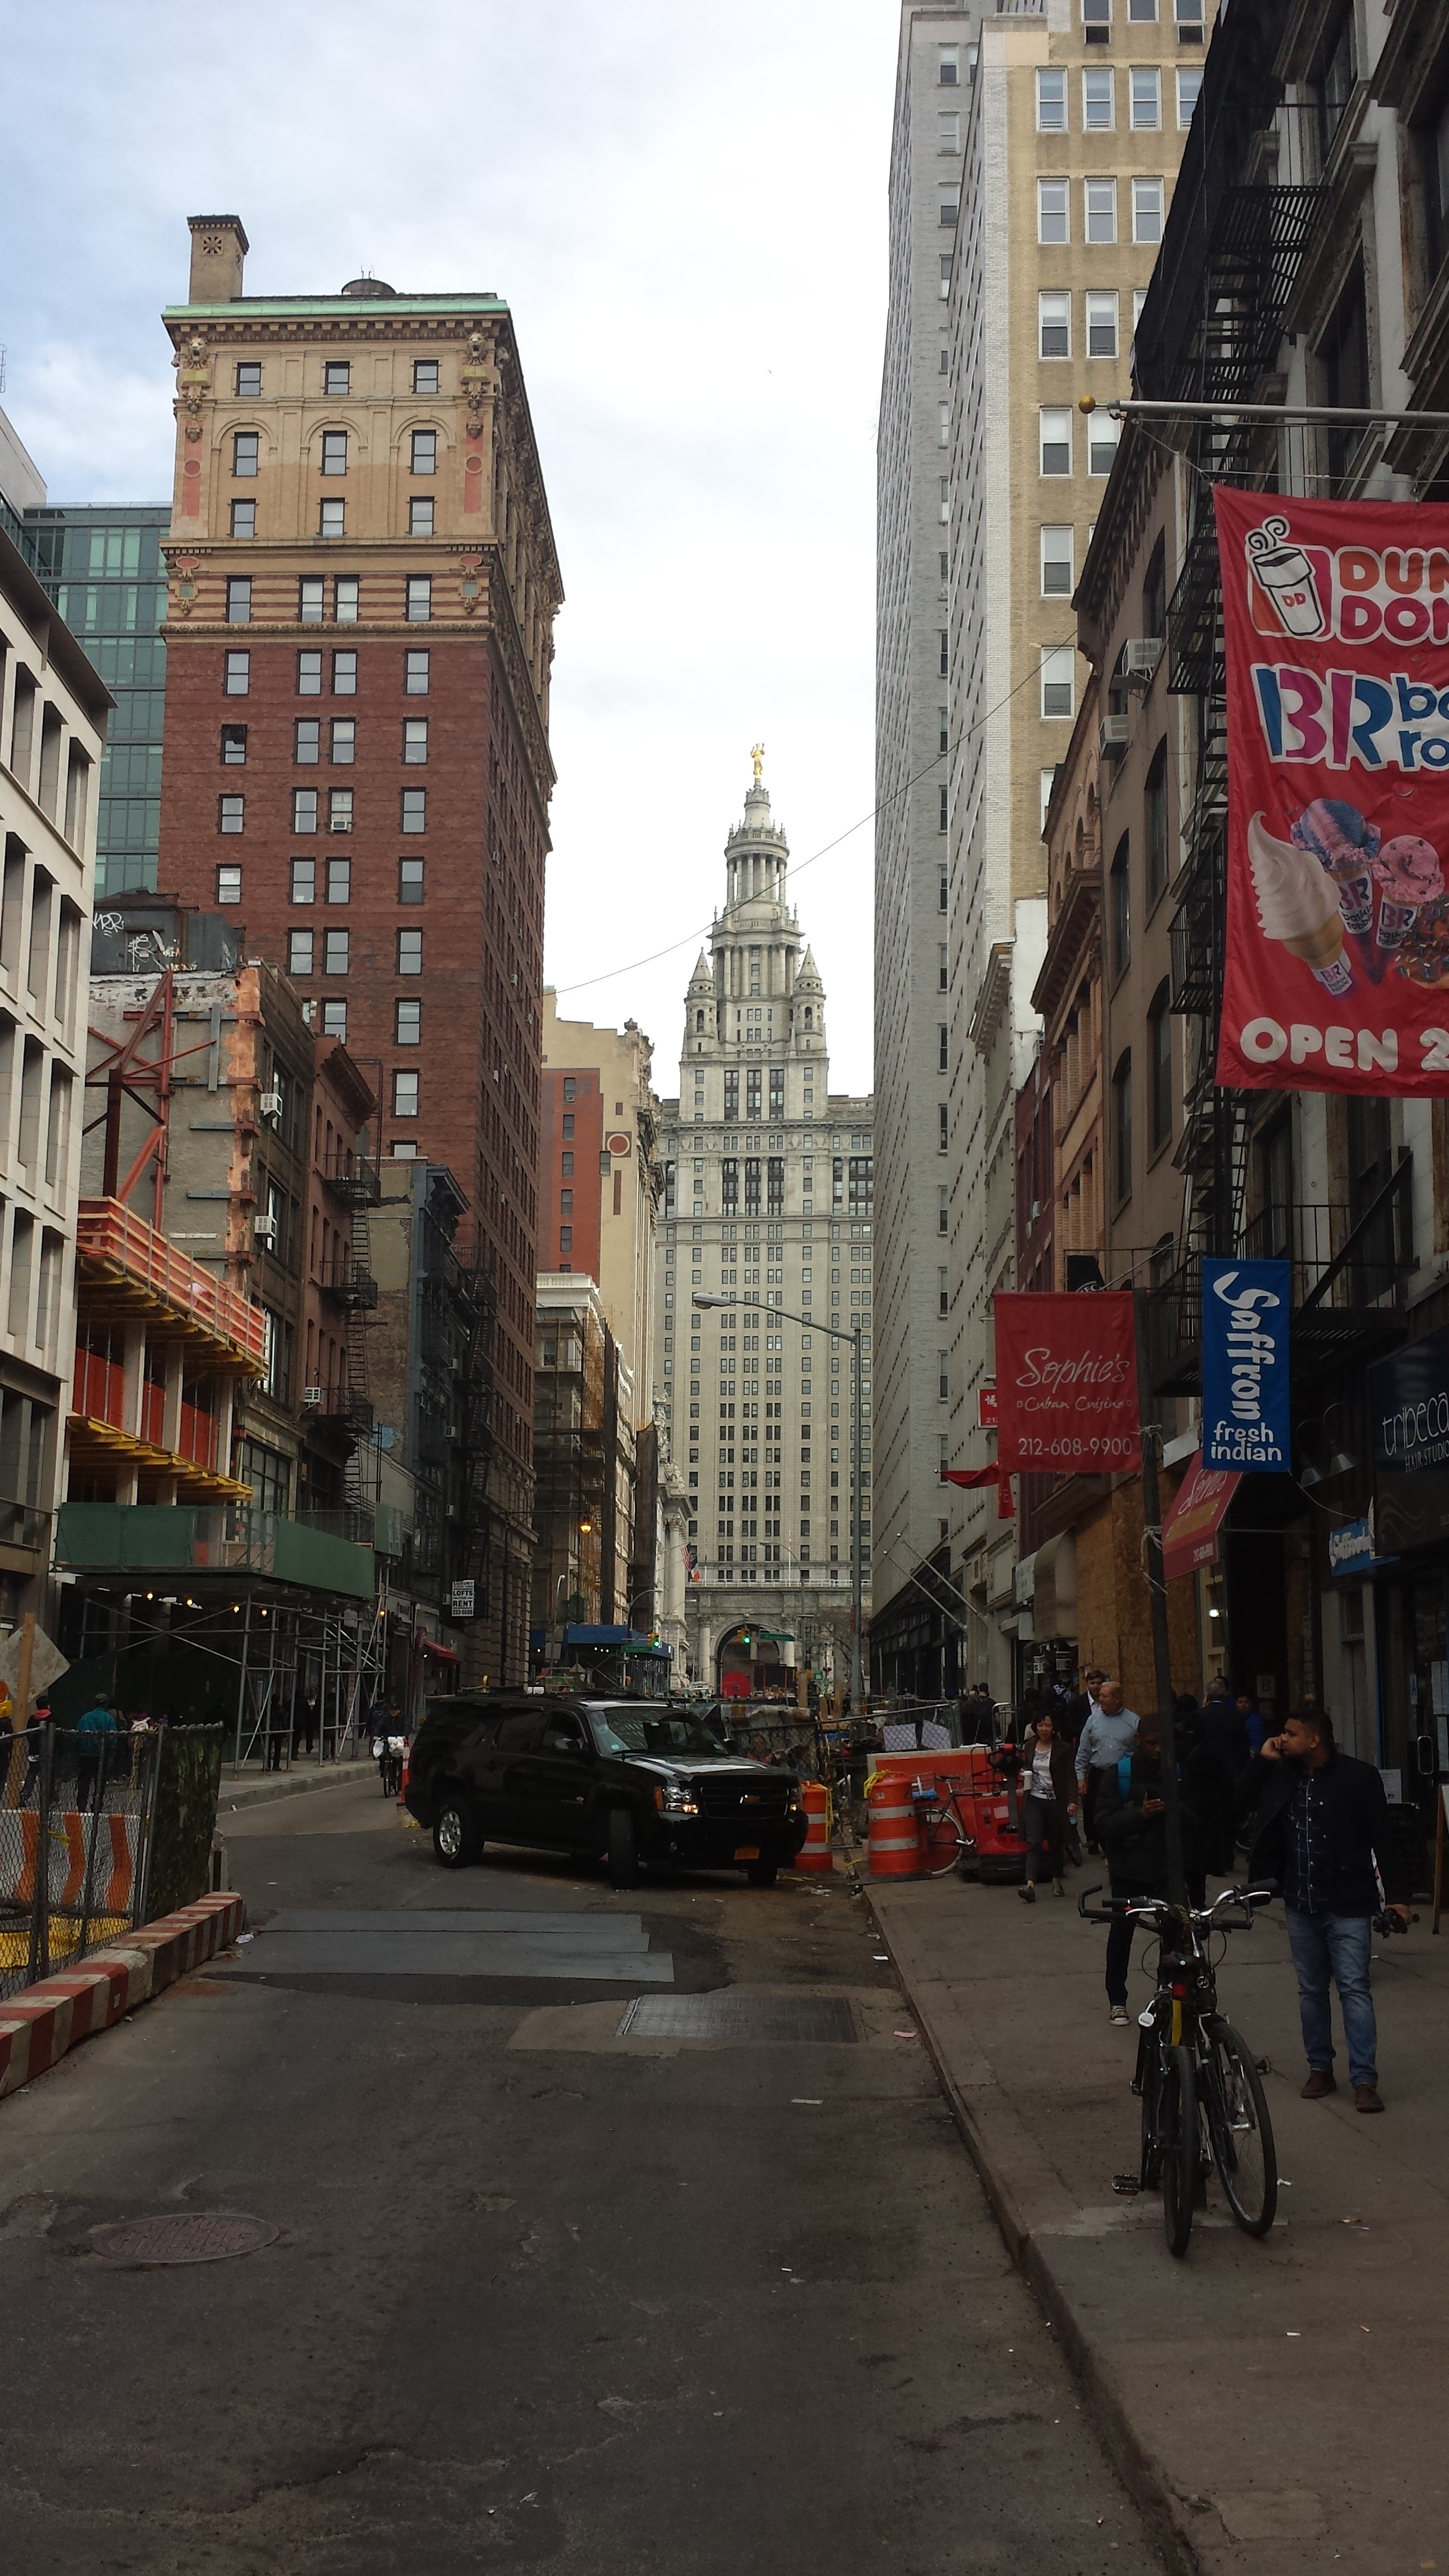
pedestrian, sky, road, skyline, traffic, street, car, window, town, building, city, skyscraper, new york, manhattan, new york city, cityscape, downtown, daytime, transport, vehicle, nyc, landmark, facade, lane, tower block, infrastructure, ny, town square, metropolis, neighbourhood, cosmopolitan city, 1wtc, urban area, metropolitan area